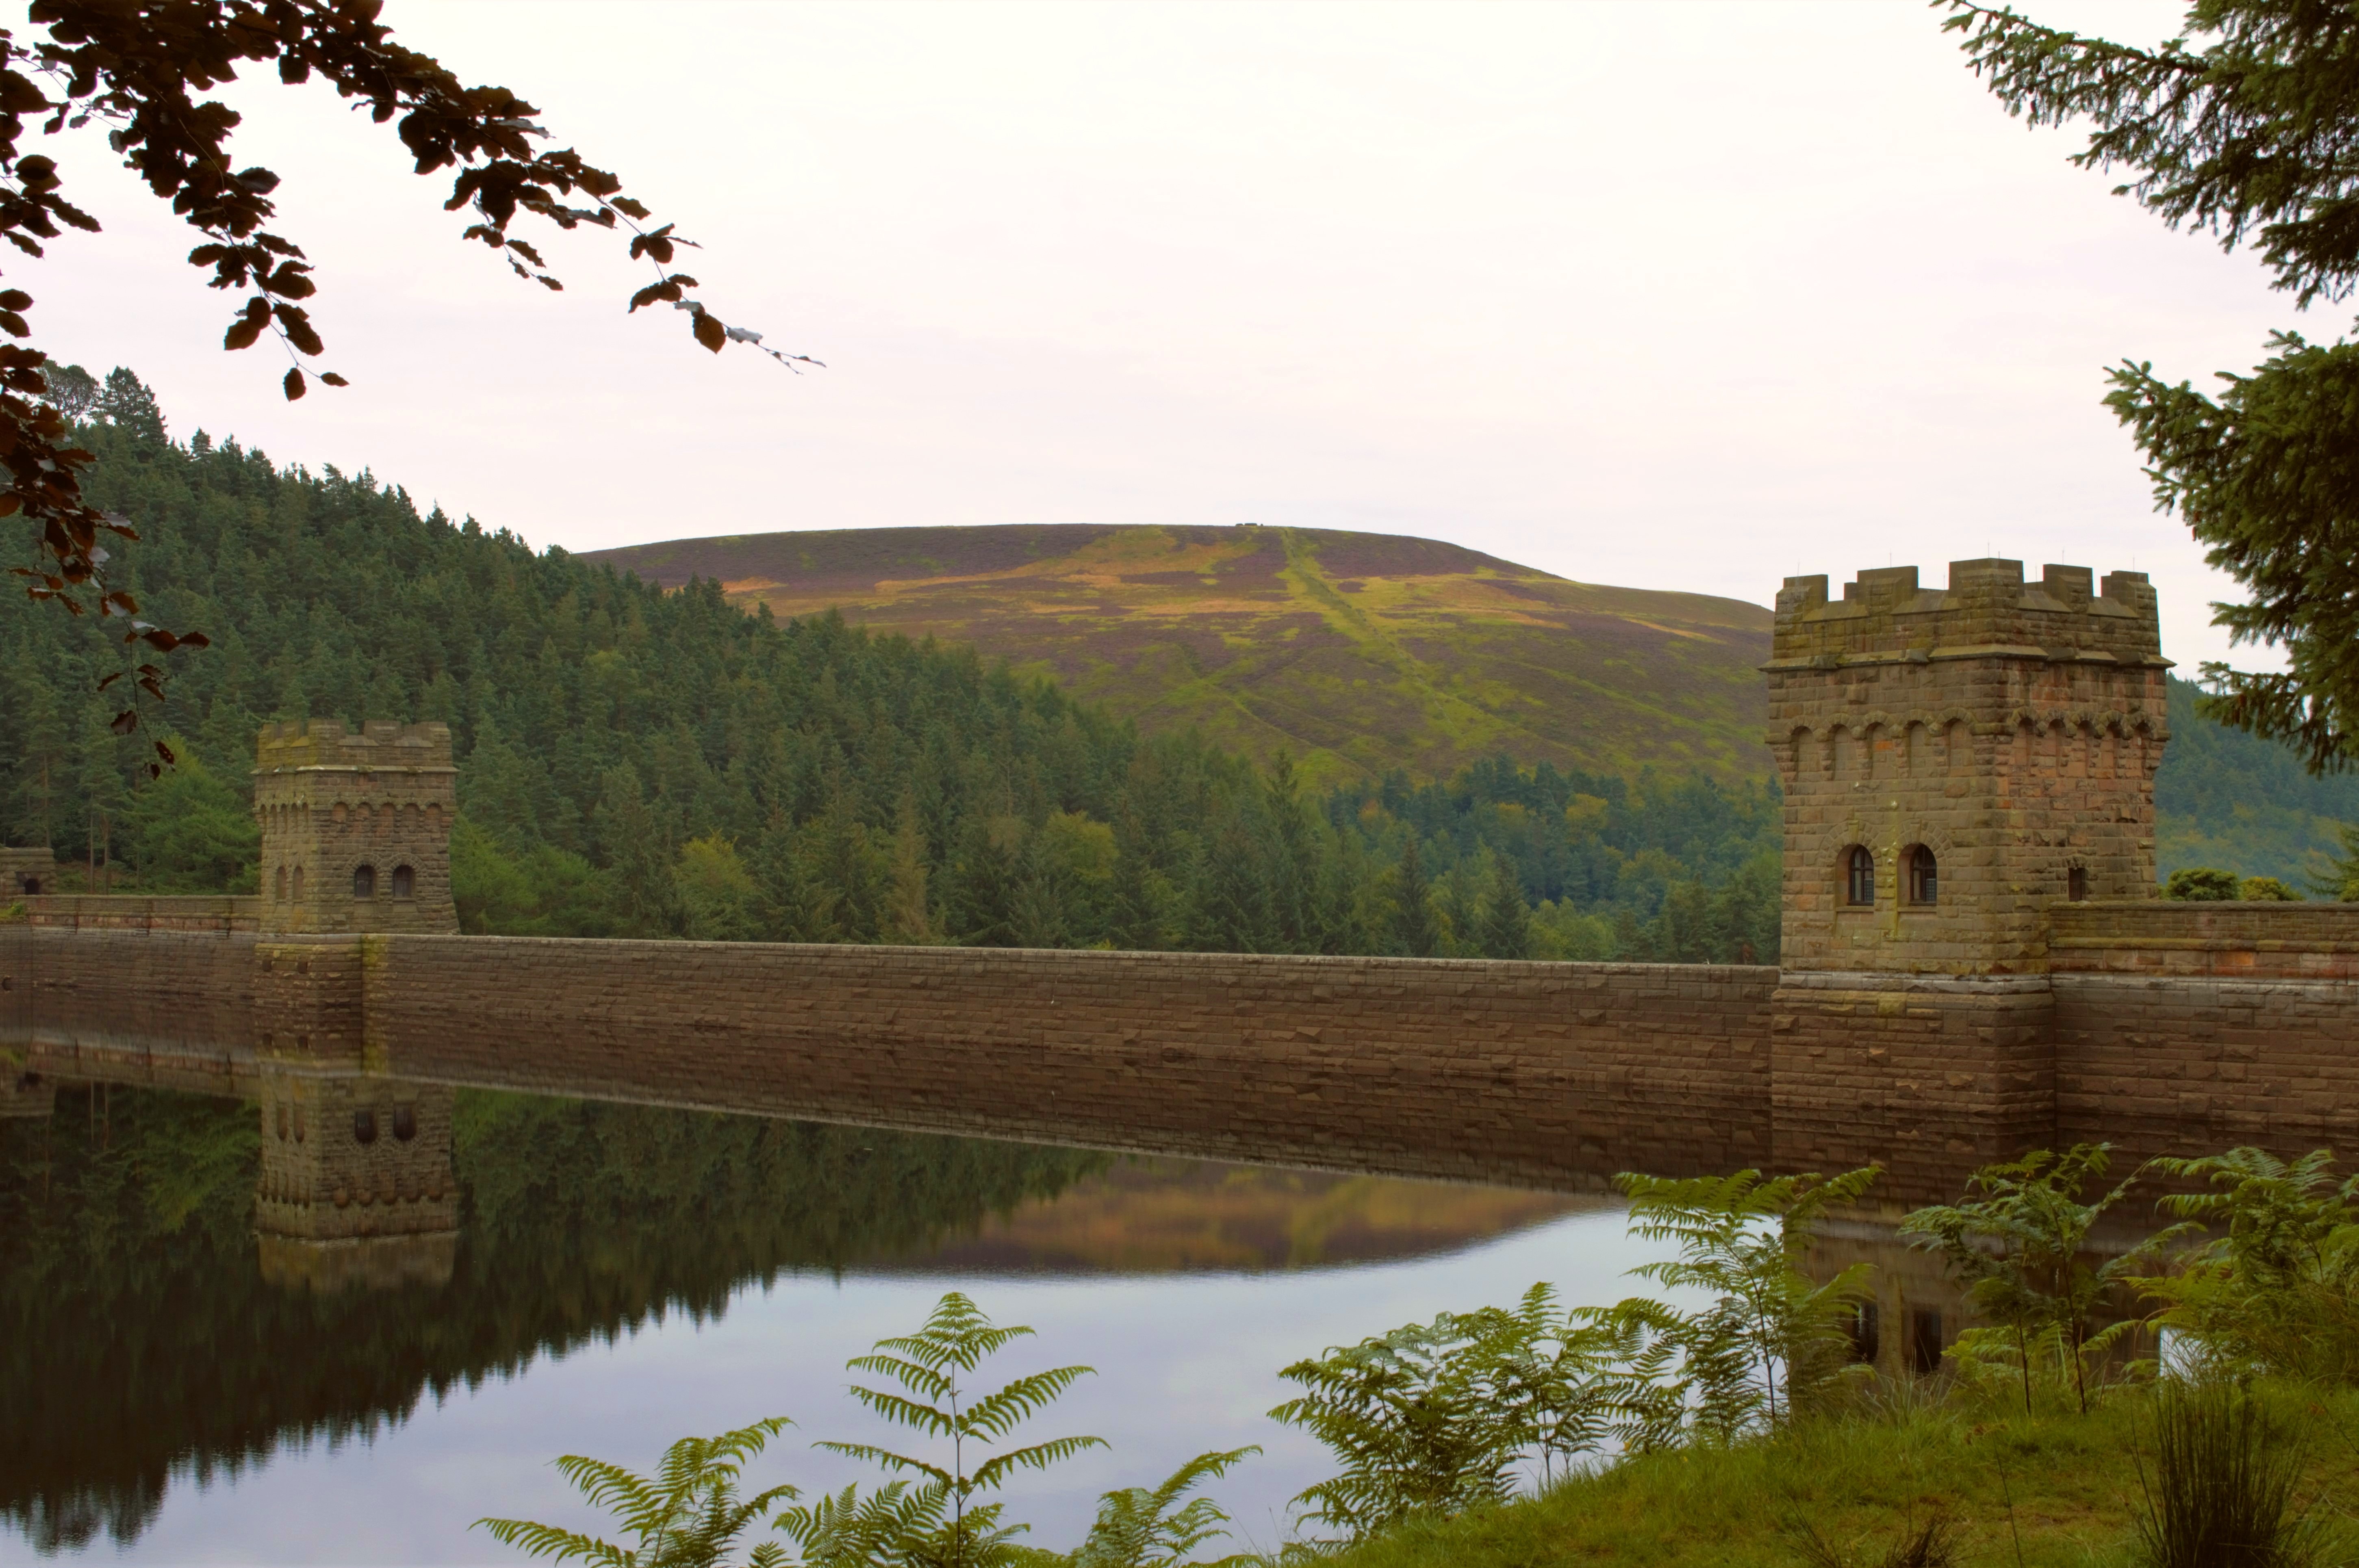
tree, water, hill, lake, river, reflection, calm, dam, reservoir, waterway, trees, reflections, ecosystem, rural area, peak district, howden reservoir, howden dam, 617 squadron, dam busters